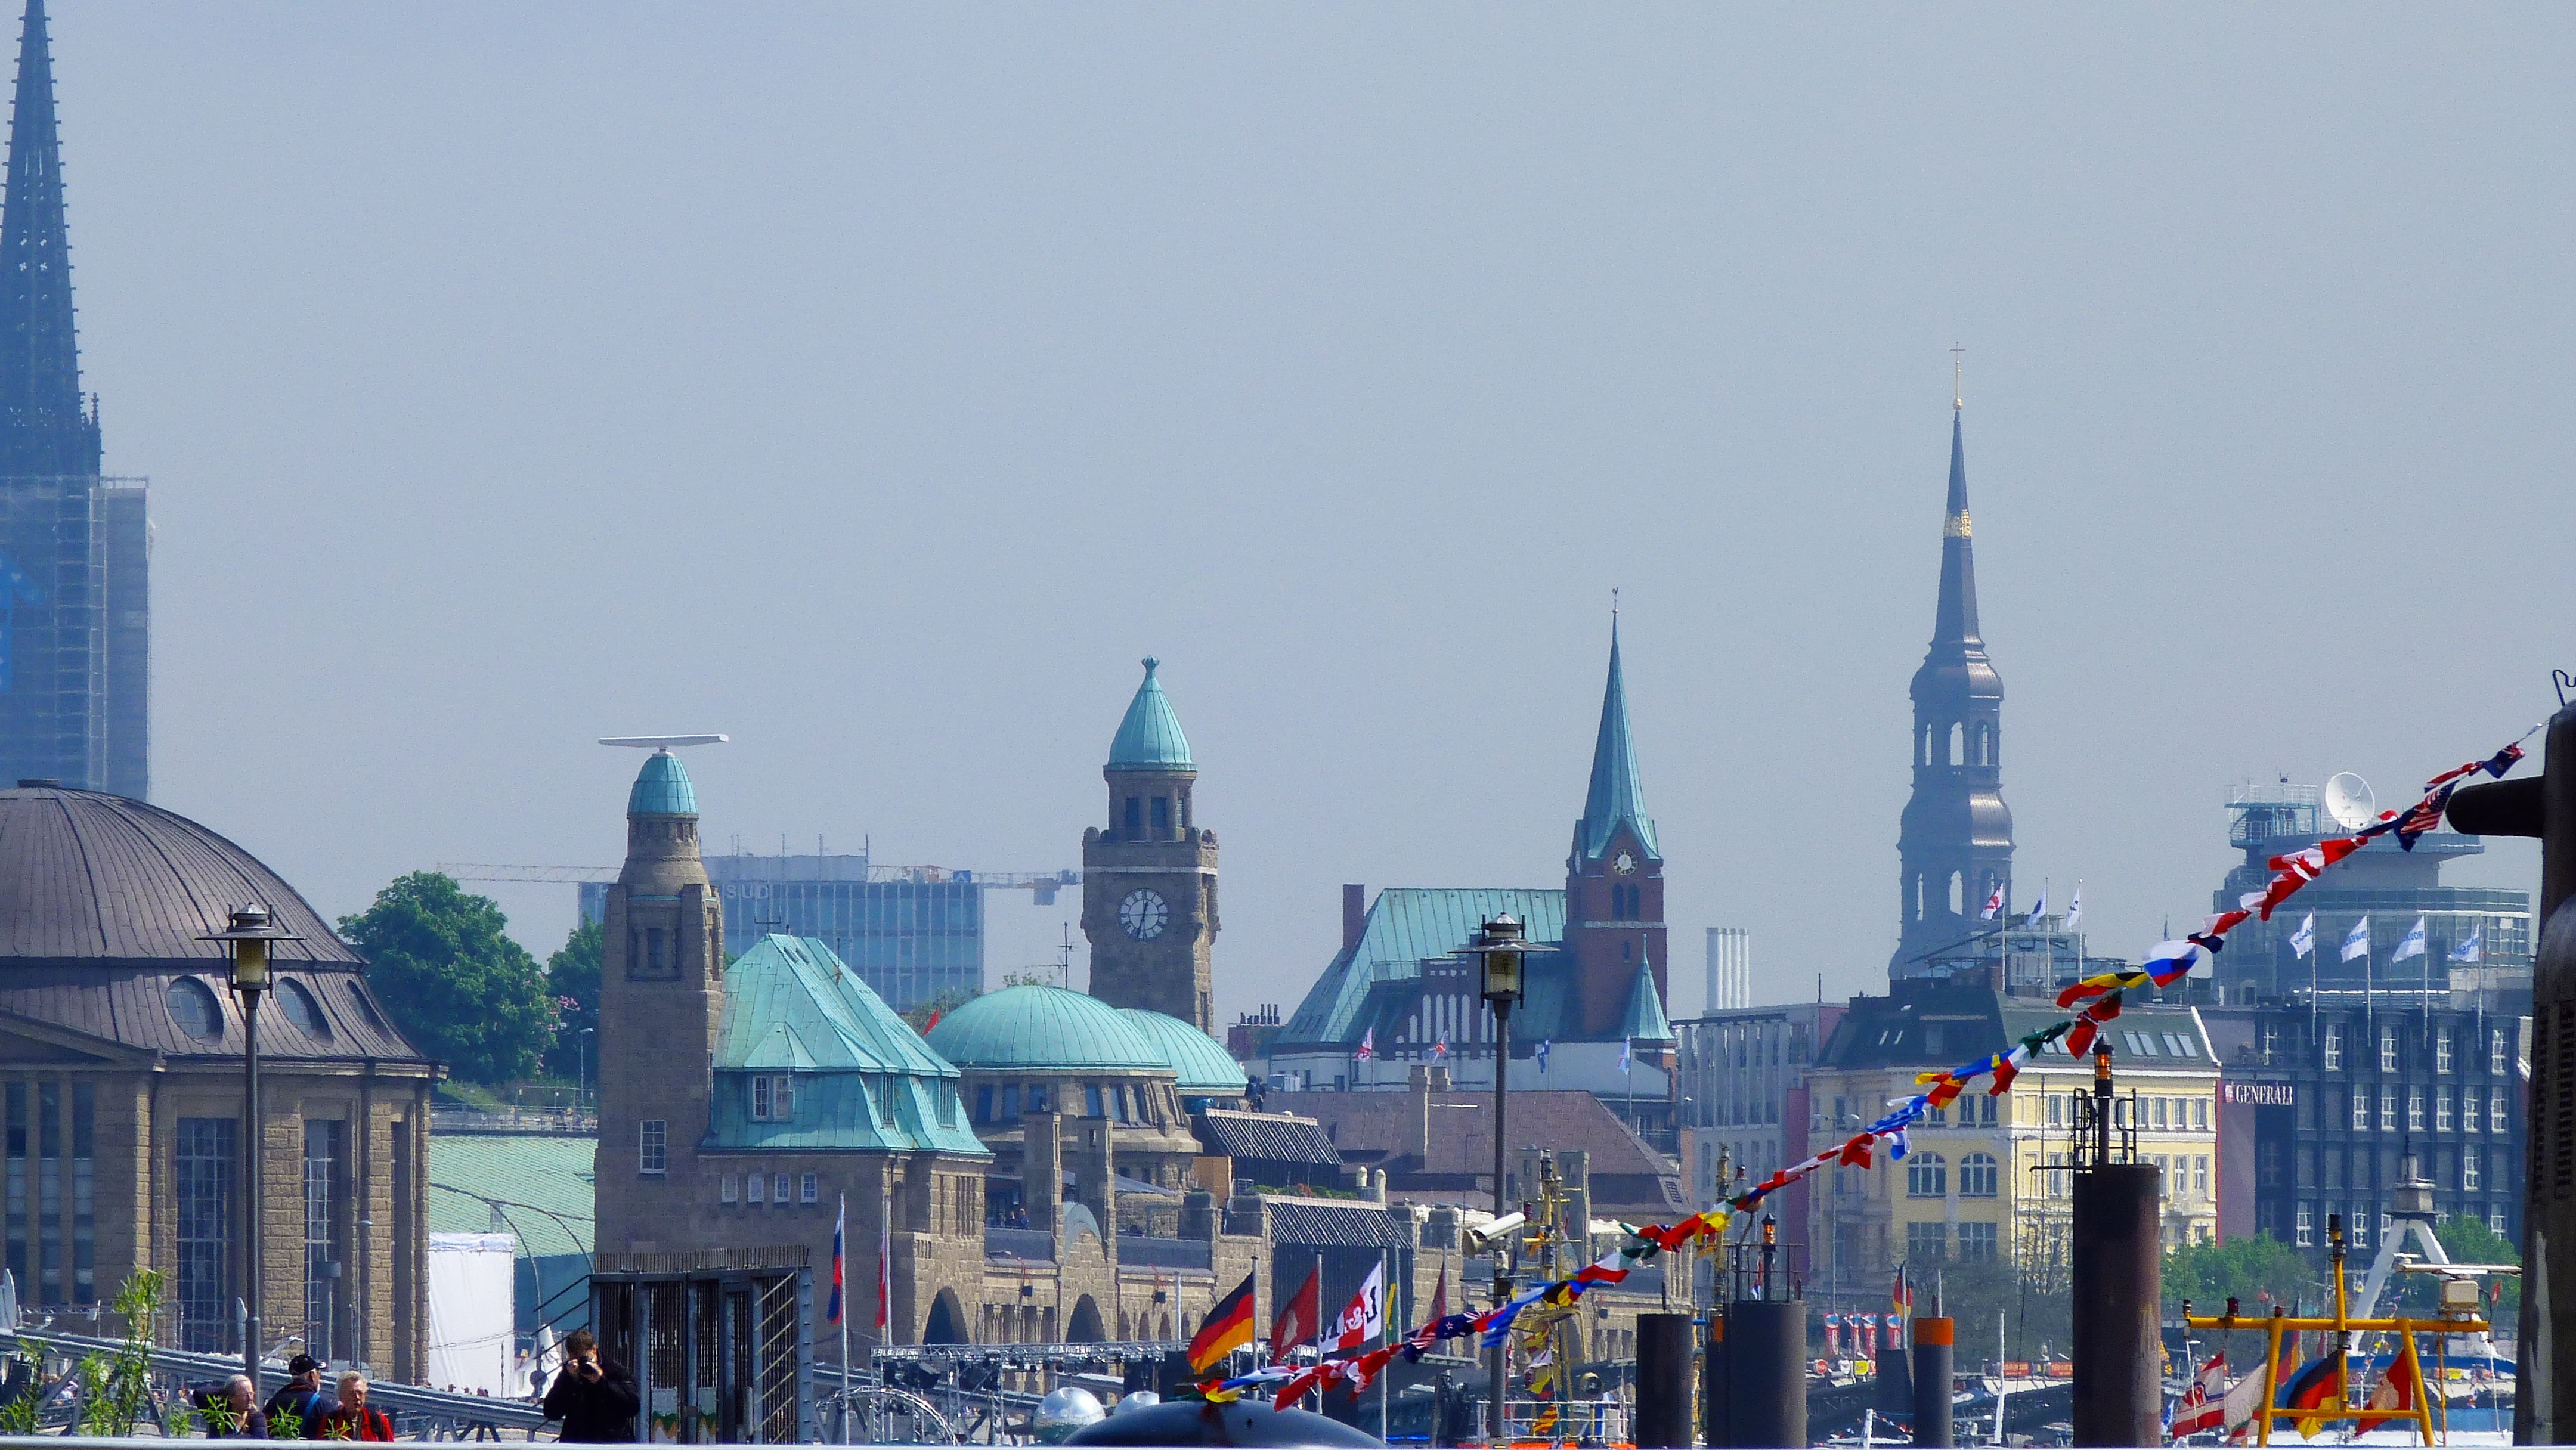
skyline, town, city, skyscraper, cityscape, downtown, landmark, port, tourism, place of worship, spire, hamburg, landungsbr cken, urban area, human settlement